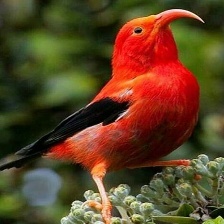
Species: IWI
Scientific name:  VESTIARIA COCCINEA.